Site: brandenburg
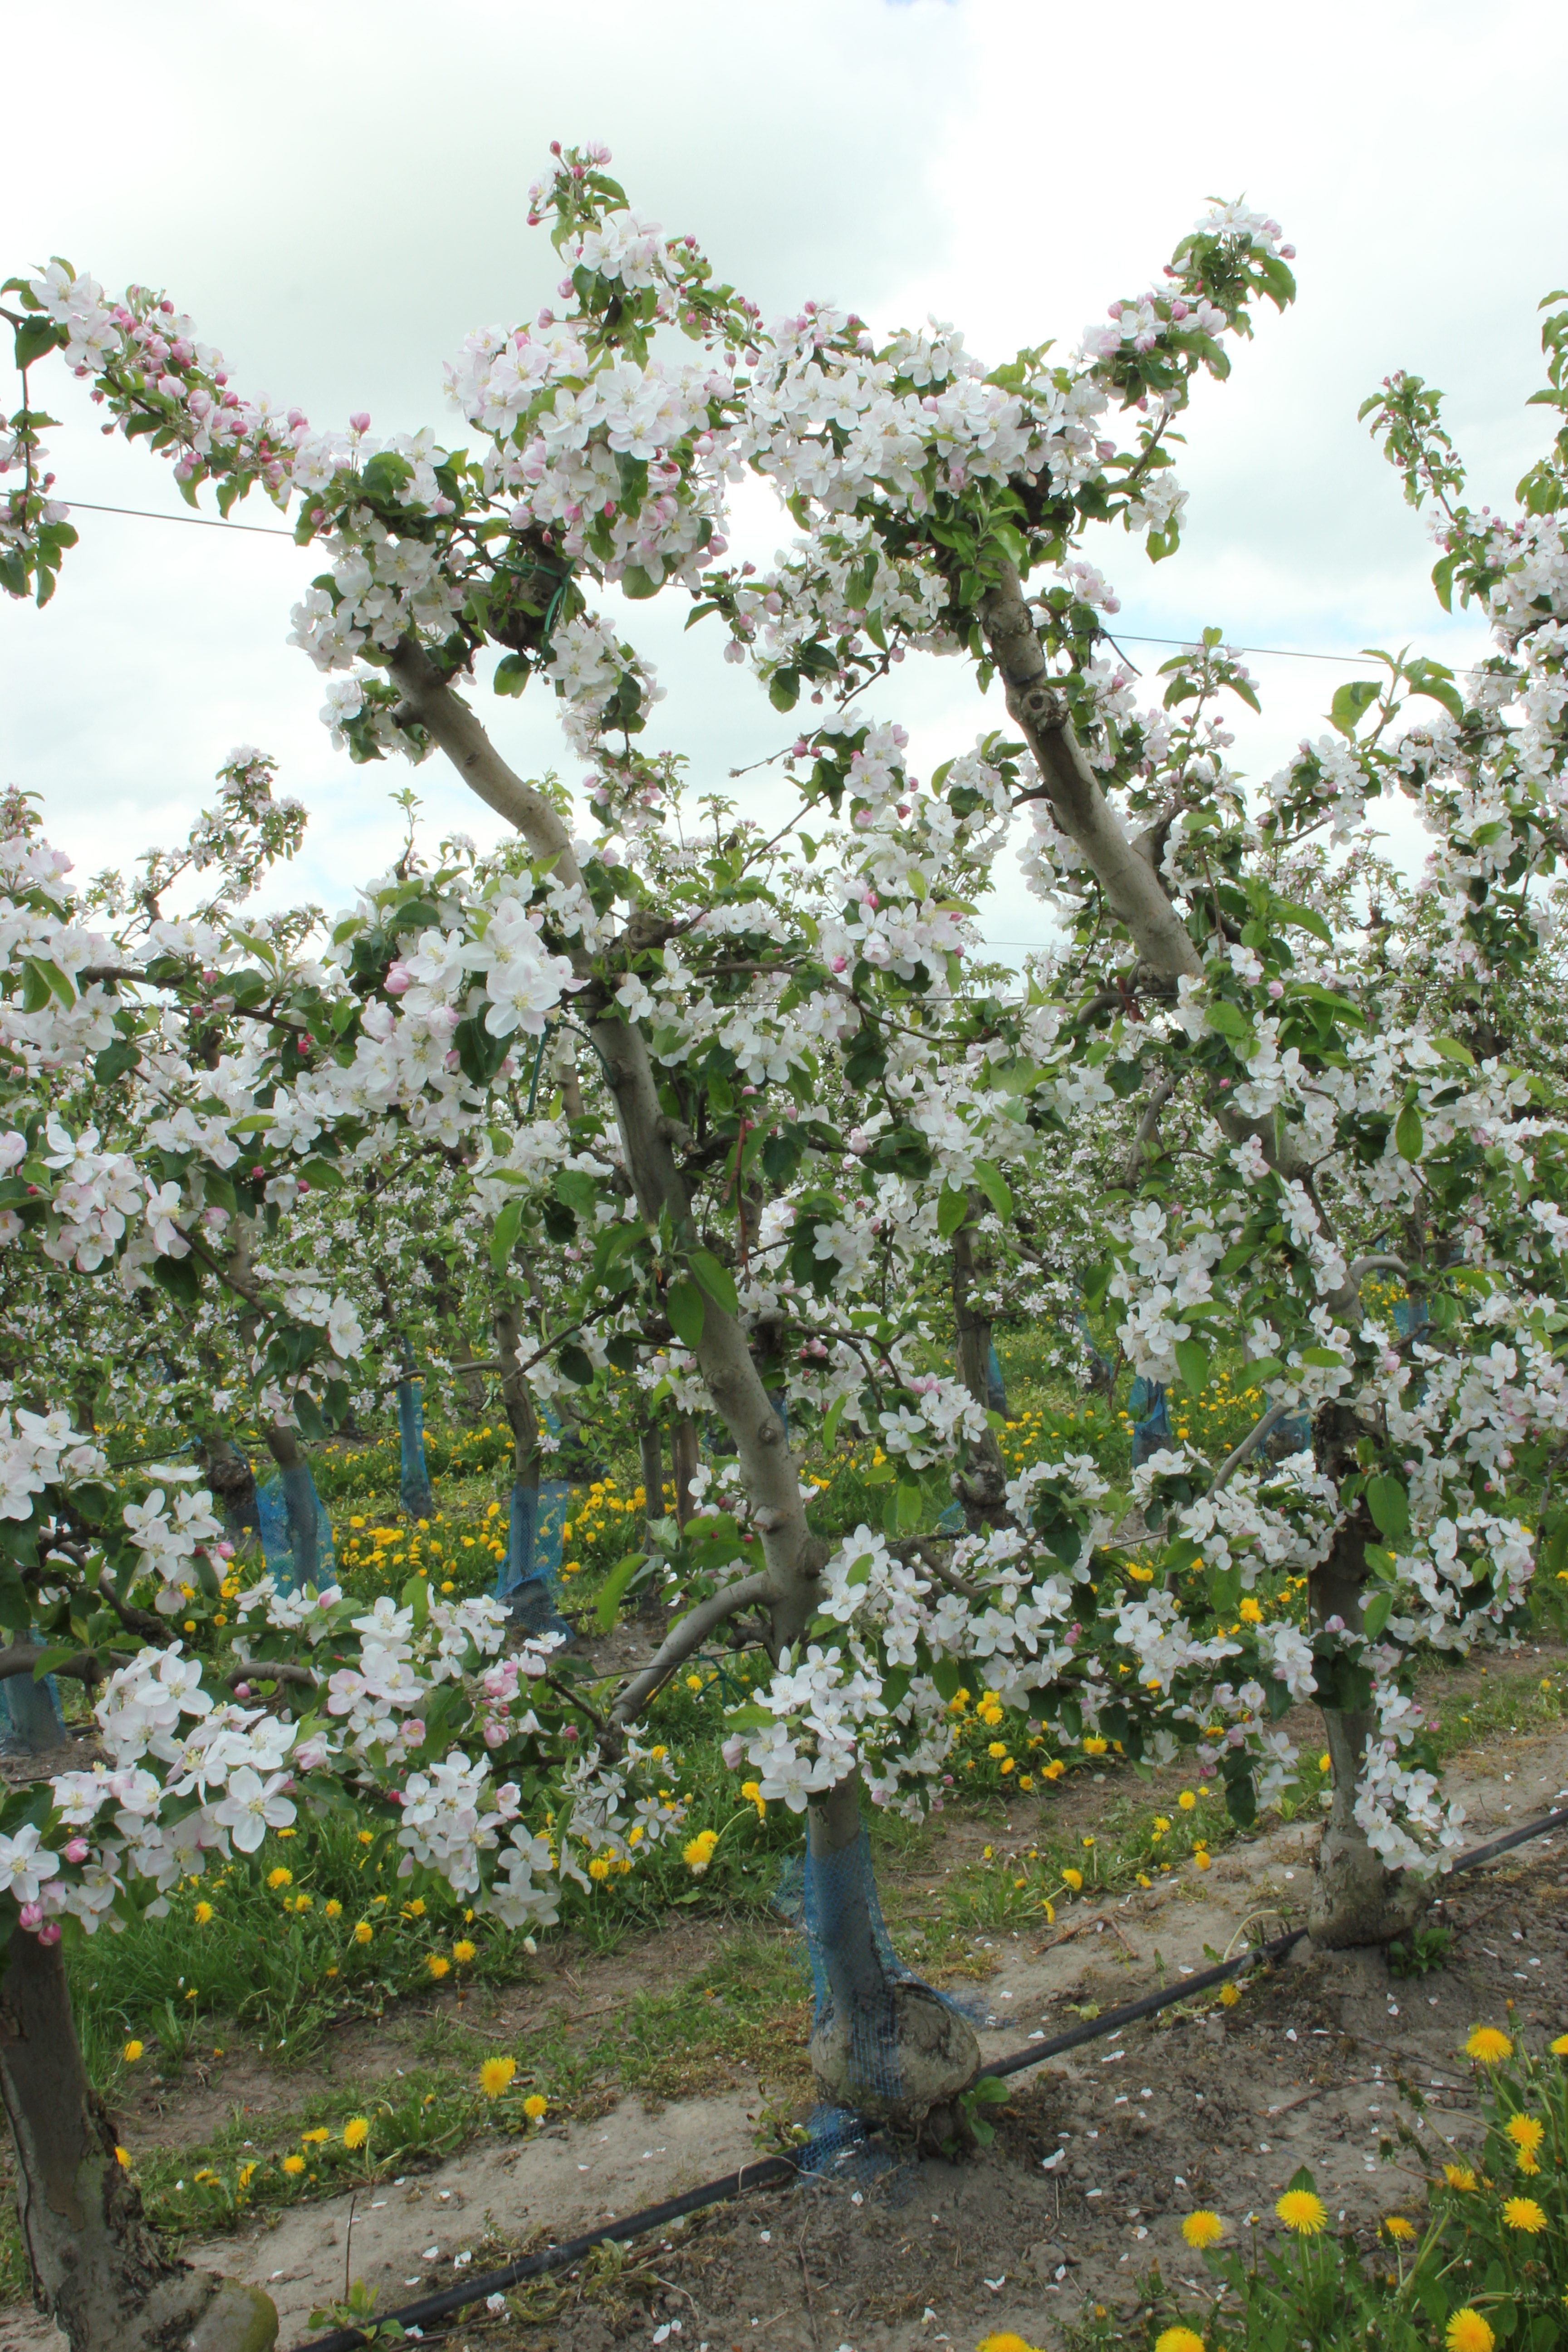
Growth stage (BBCH 65): Flowering